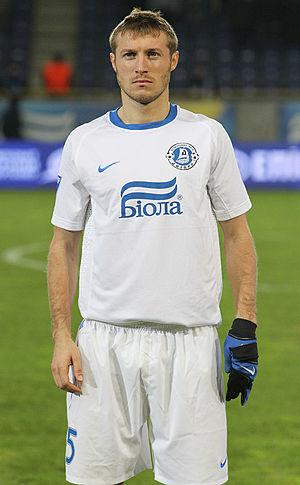
Vitaliy Mandzyuk est un footballeur ukrainien, né le 24 janvier 1986 à Vilino. Il évolue au poste de défenseur.